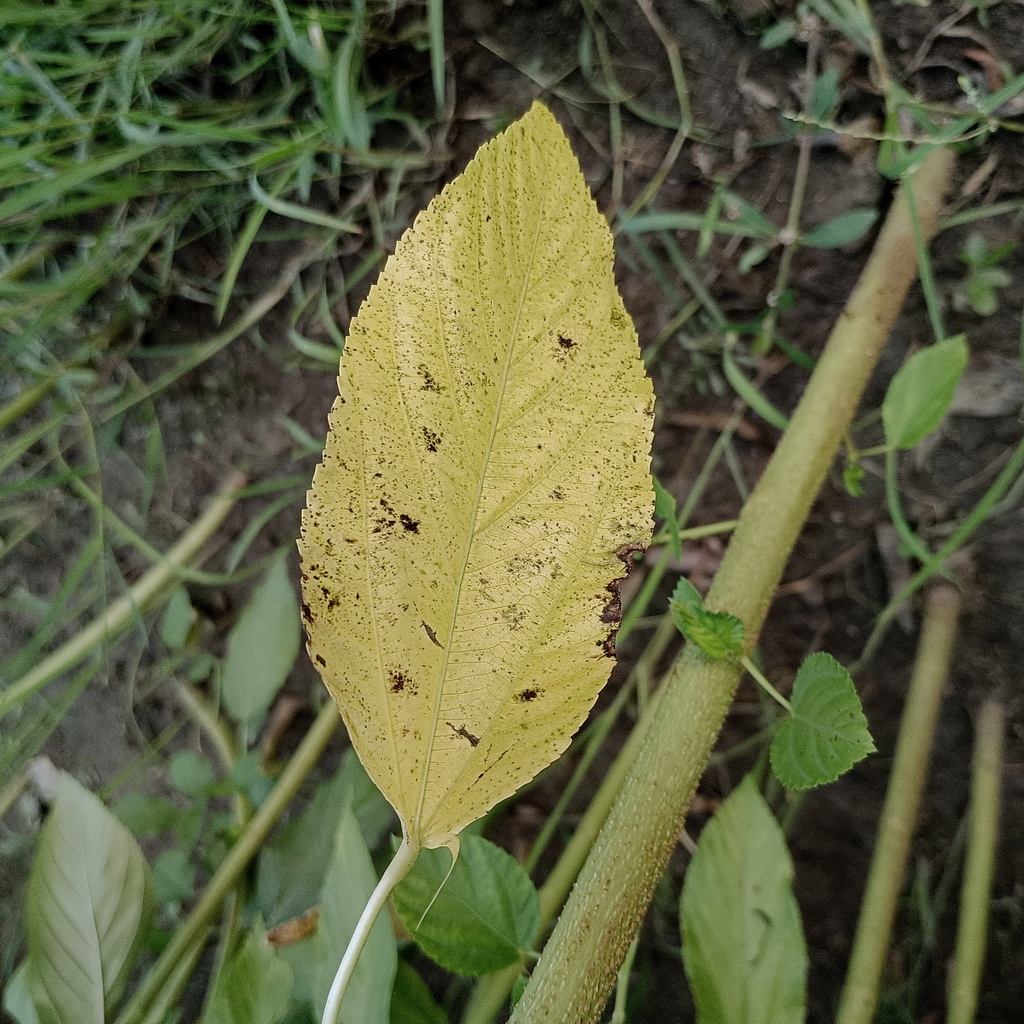
Label: Mosaic